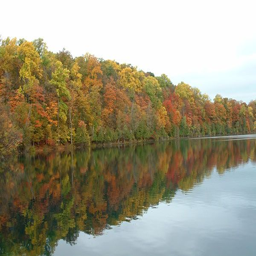
fall colors ... this is how it looked today ;)